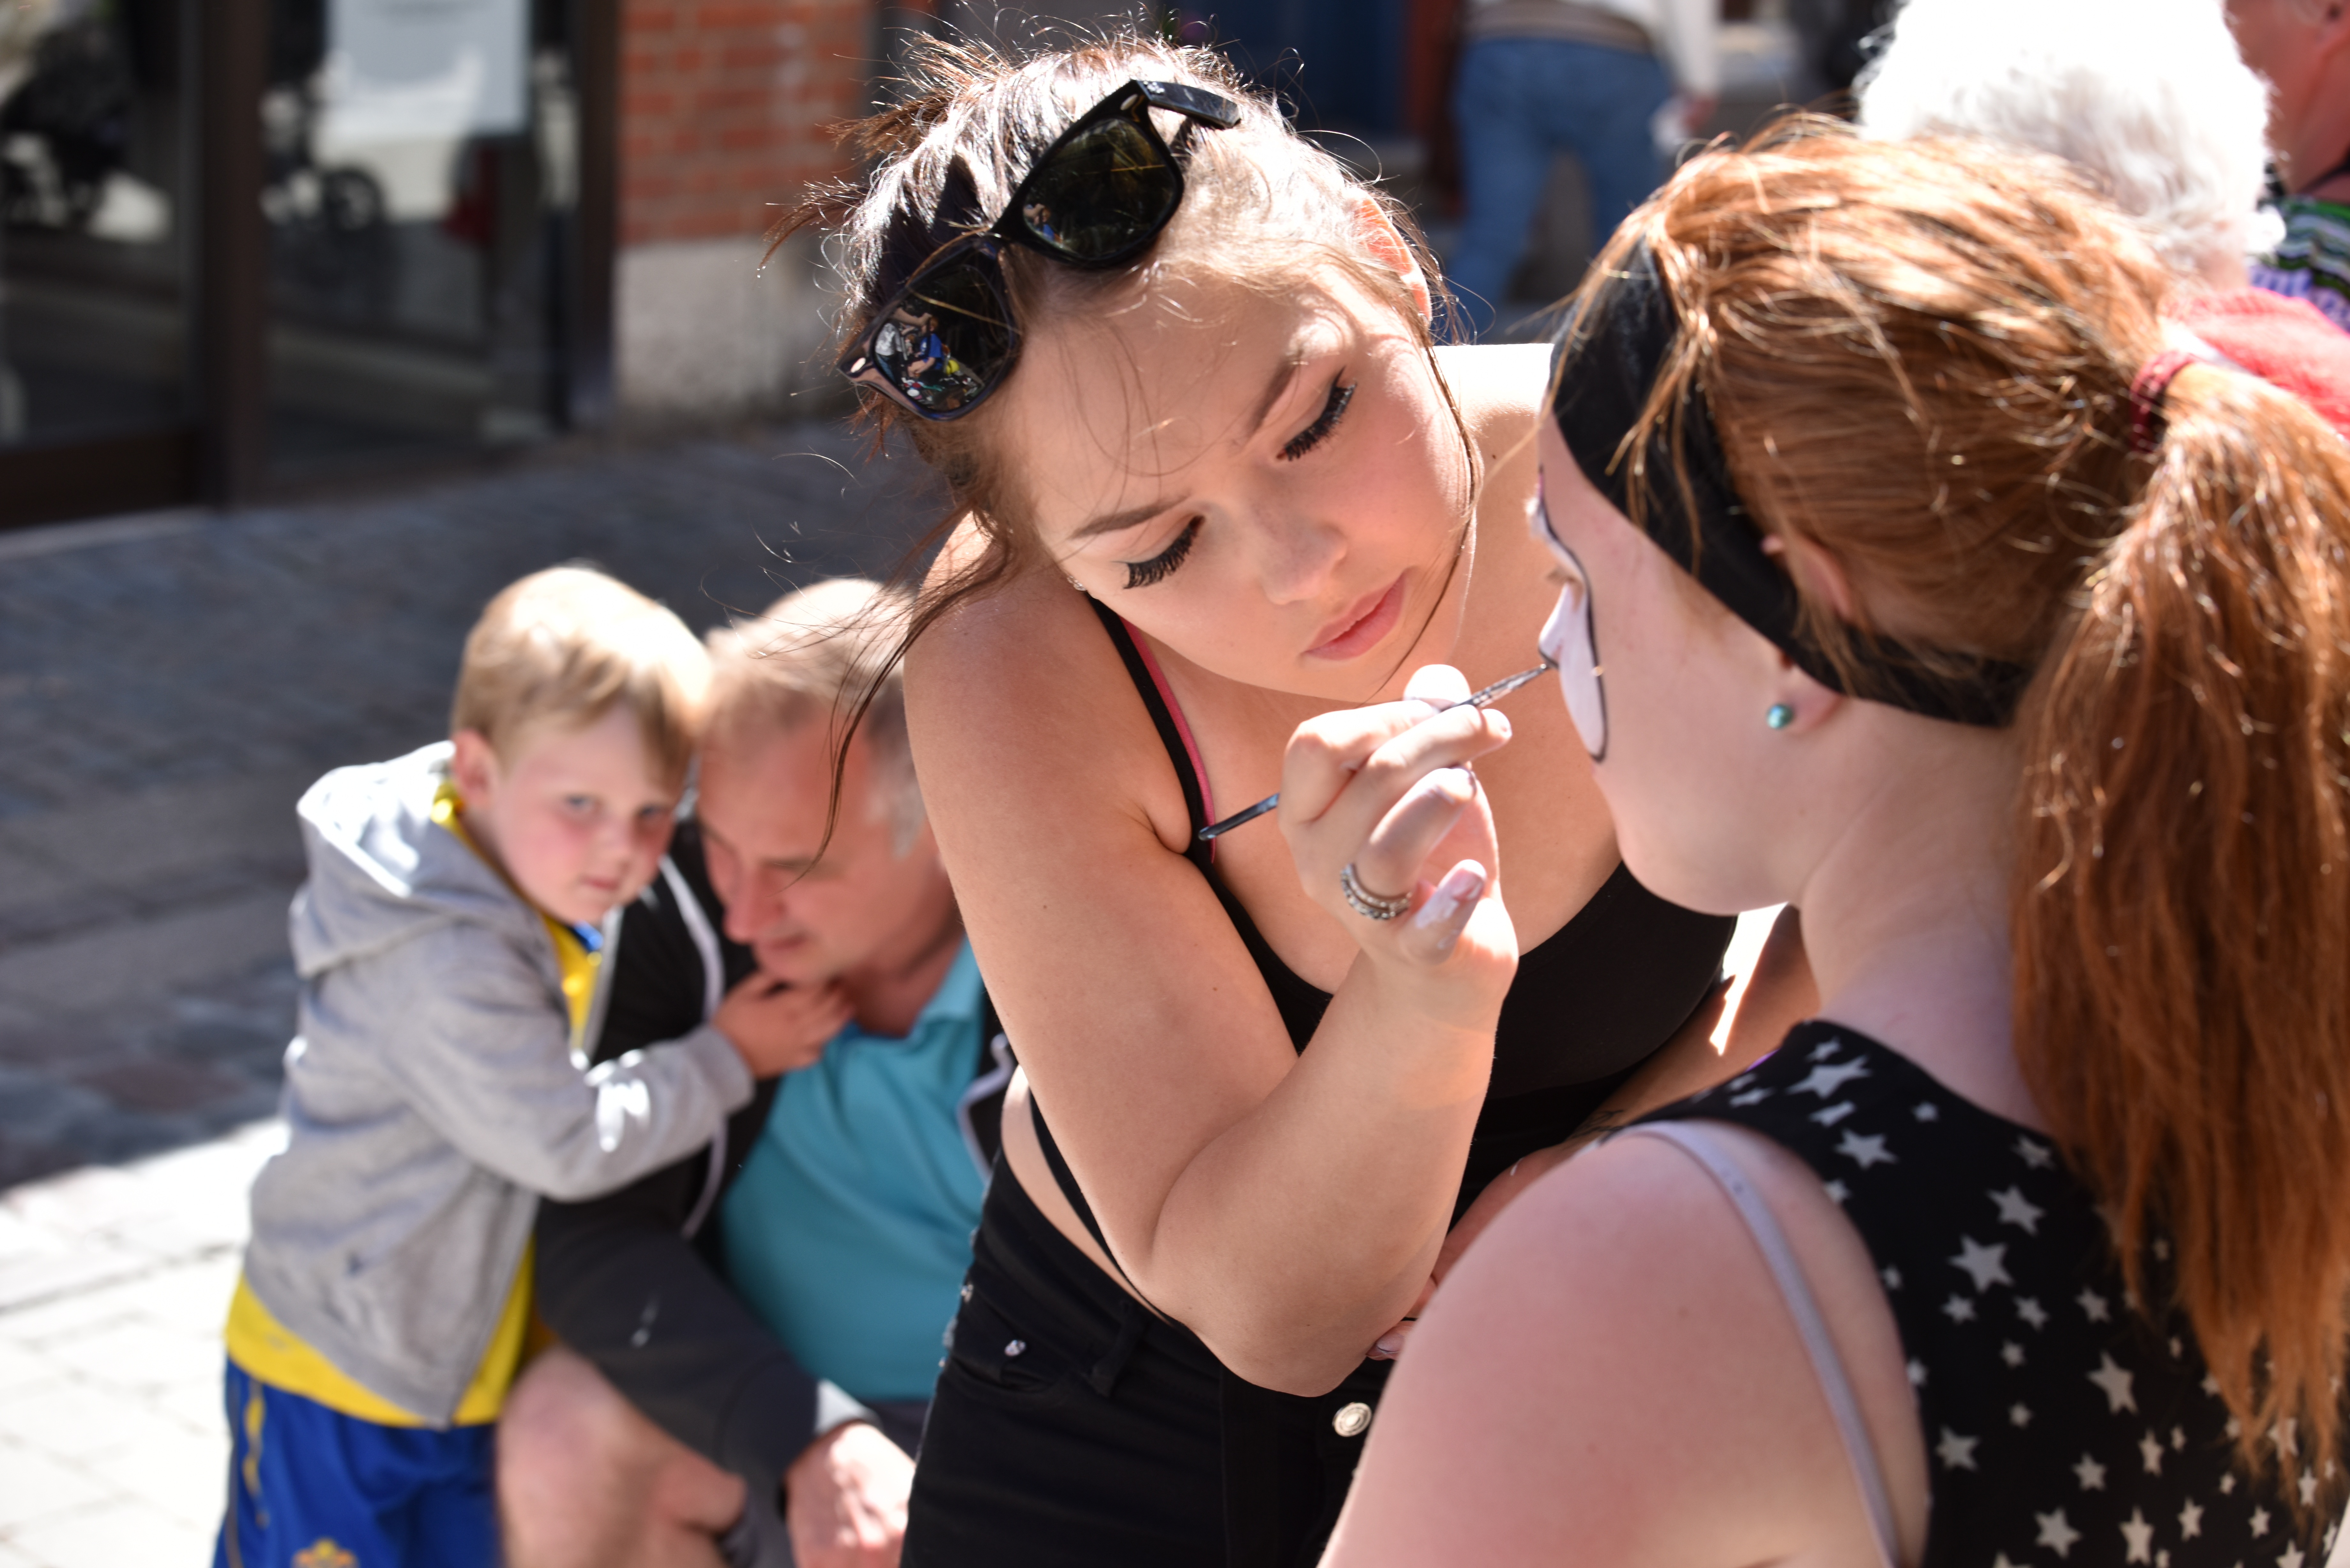
play, community, clothing, make up, festival, children, costume, interaction